King Kong (1933 film)

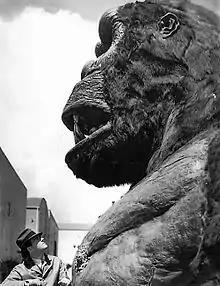
Producer Merian C. Cooper eyes the huge life-size King Kong mechanical model used in certain close-up scenes, circa 1933

"King Kong" is groundbreaking in the use of special effects, such as stop-motion animation, matte painting, rear projection, and miniatures. The prehistoric creatures inhabiting Skull Island were brought to life through the use of stop-motion animation by Willis H. O'Brien and his assistant animators, E. B. "Buzz" Gibson, Carroll Shepphird, Marcel Delgado, Orville Goldner, and Fred Reefe. The stop-motion animation scenes were painstaking and difficult to achieve and complete. The special effects crew could not leave the studio during the day because the lighting would not be consistent. The jungle scenery was created by layering glass paintings, which were created by Mario Larrinaga and Byron L. Crabbe. They were used when Denham's crew first arrives. The scene was composited with separate bird elements and rear-projected behind the ship and actors.